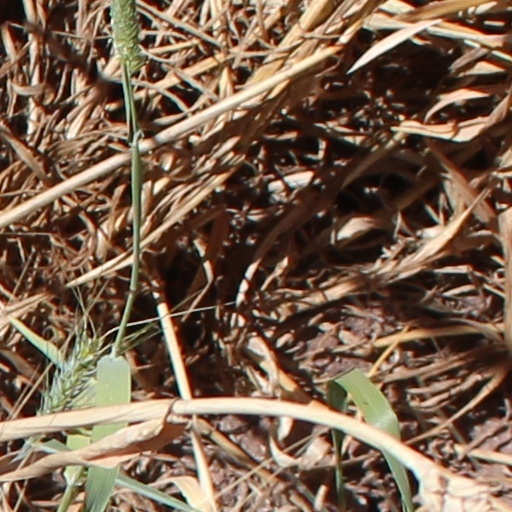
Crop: wheat